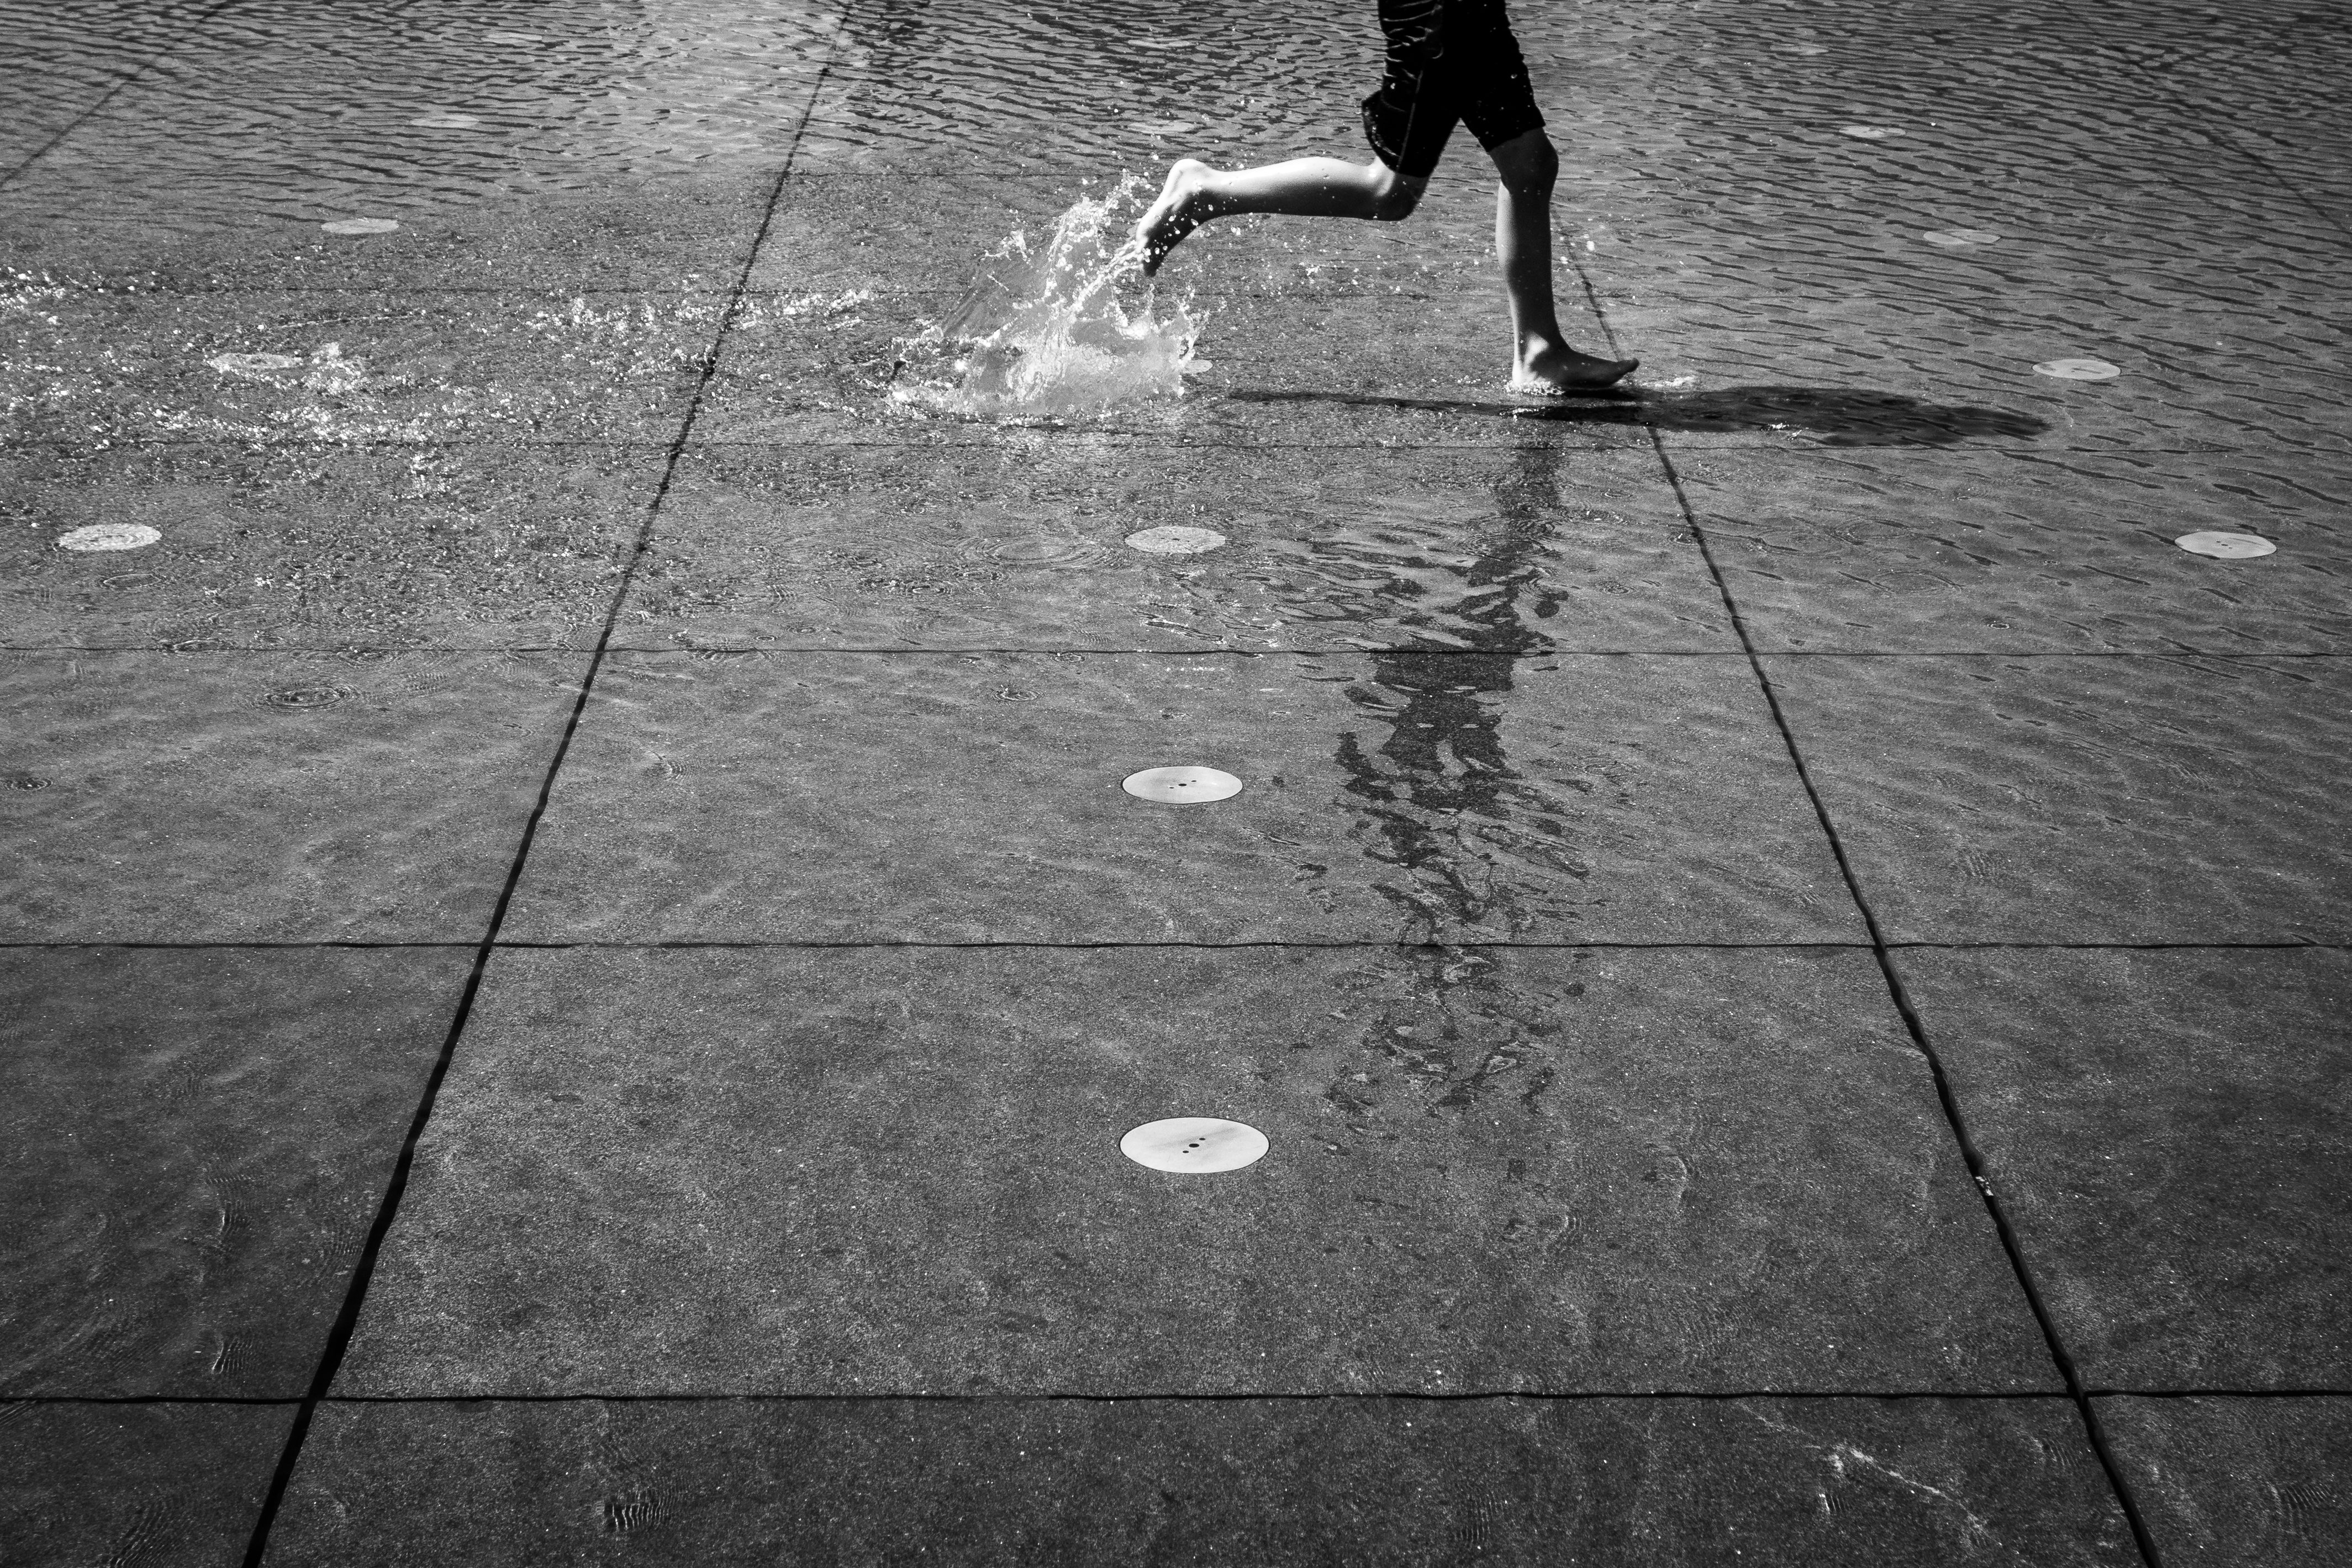
water, black and white, people, white, sport, street, rain, sidewalk, floor, boy, running, wet, asphalt, explore, motion, france, leg, line, young, foot, weather, shadow, jogging, playing, black, monochrome, movement, material, concrete, streetphotography, flickr, bw, blackandwhite, candid, creativecommons, bordeaux, wasser, dynamic, sw, scene, schwarzweis, rennen, frankreich, spielen, jung, fus, feucht, 32, menschen, unposed, ungestellt, strasenfotografie, junge, laufen, fujixt1, fujifilmxt1, linie, szene, streettog, tog, querformat, landscapeformat, bewegung, dynamisch, joggen, nass, bein, flooring, road surface, monochrome photography